Vang Church (Hamar)

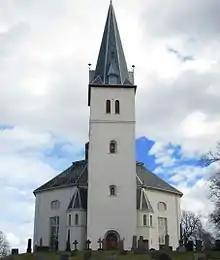
View of the church

Vang Church is a parish church of the Church of Norway in Hamar Municipality in Innlandet county, Norway. It is located in the village of Ridabu. It is one of the churches for the Vang parish which is part of the Hamar domprosti (deanery) in the Diocese of Hamar. The white, stone church was built in a octagonal design in 1810 using plans drawn up by the architect Abraham Pihl. The church seats about 1,000 people.